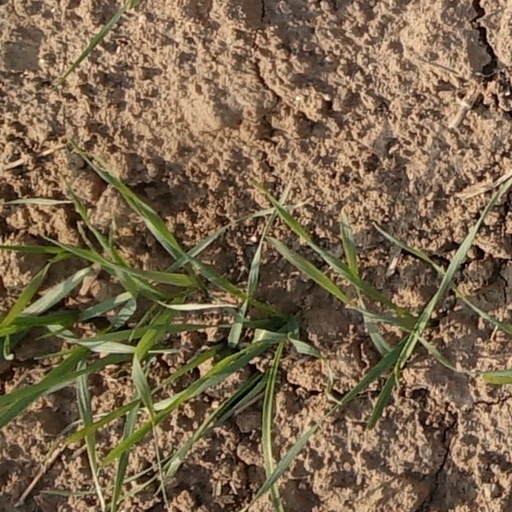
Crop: wheat